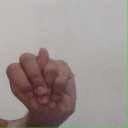
अक्षर: न